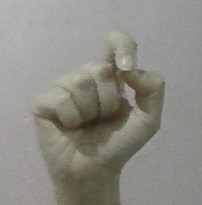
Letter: fa